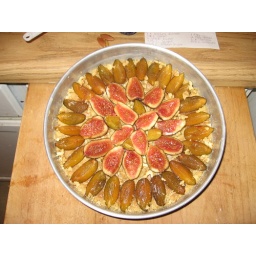
Every August I make a plum cake using the fruit from the plum tree in my backyard. Here's the before...